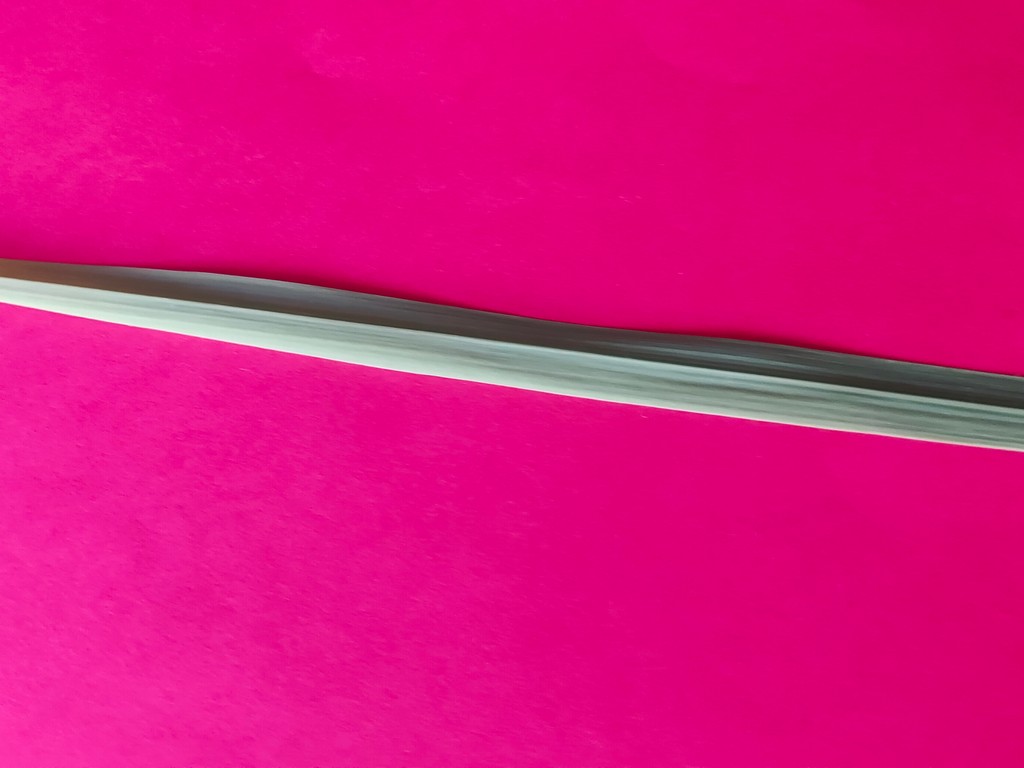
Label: Healthy